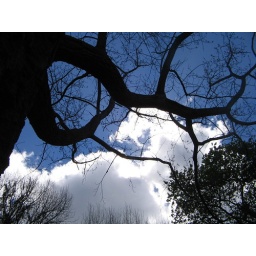
This tree towers above ruins in Newlands Forest in Cape Town. Unamed.